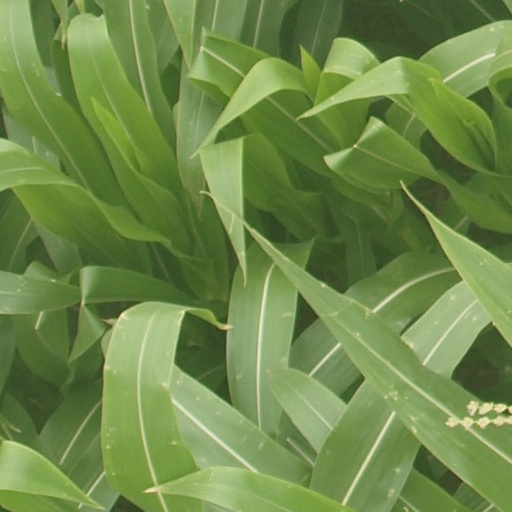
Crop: maize; corn